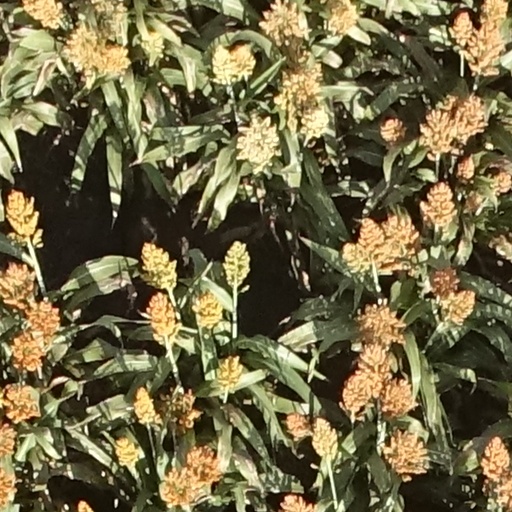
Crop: sorghum